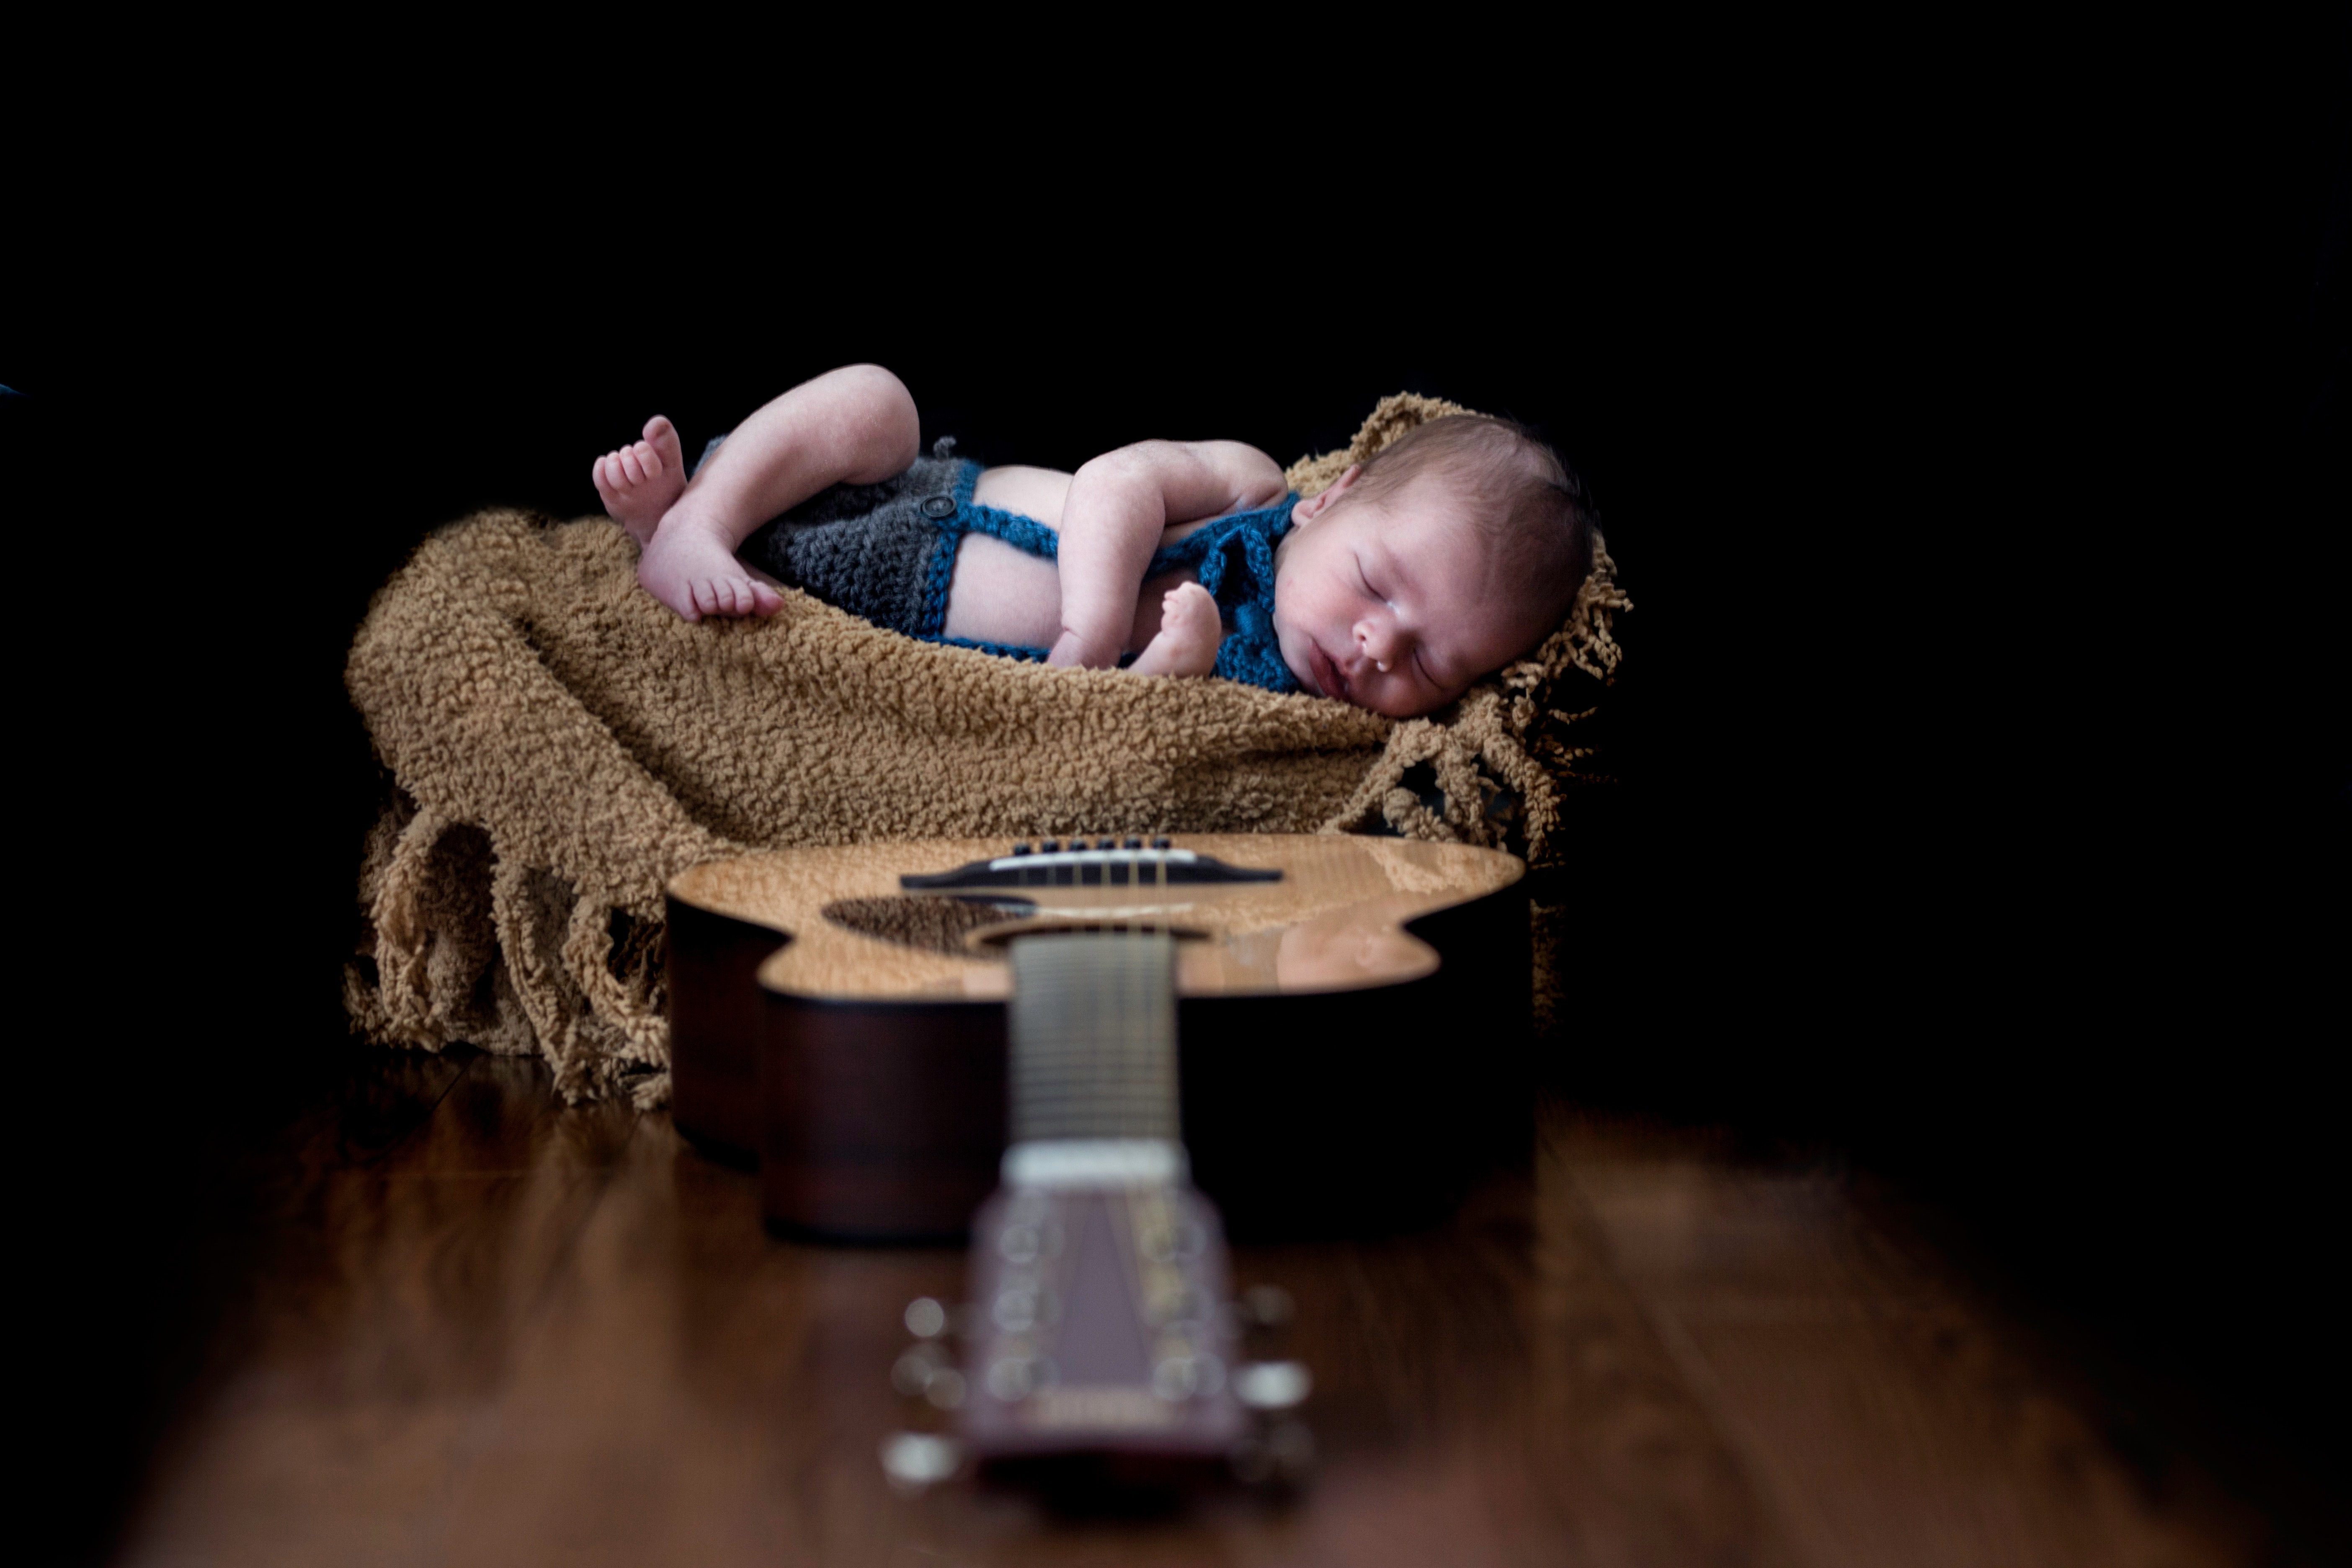
child, product, baby, baby products, toddler, sitting, photography, hand, furniture, chair, flash photography, comfort, infant bed, sleep